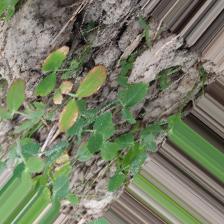
Label: Ascochyta blight